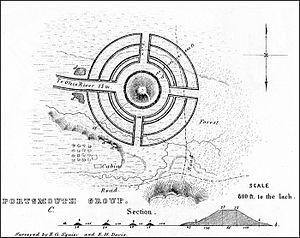
La Civilisation Adena était une culture pré-colombienne amérindienne ayant existé de l’an 1 000 à l’an 200 avant J.-C., durant l’ère connue sous le nom de Période sylvicole.